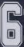
Number: 6